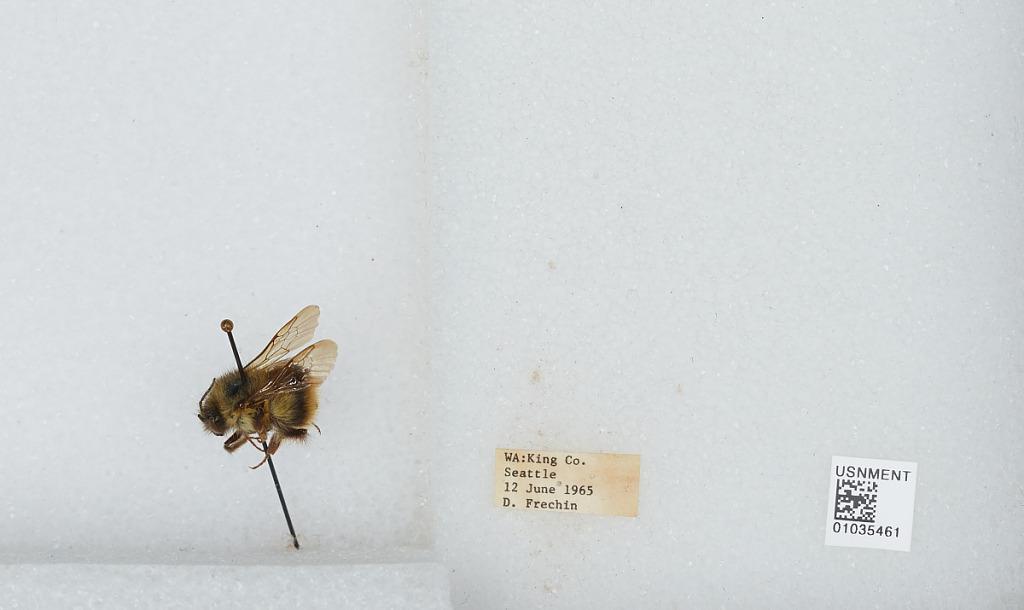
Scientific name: Bombus (Pyrobombus) mixtus Cresson
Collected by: D. Frechin
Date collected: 1965-6-12
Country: United States
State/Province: Washington
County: King
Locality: Seattle
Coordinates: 47.6097, -122.333